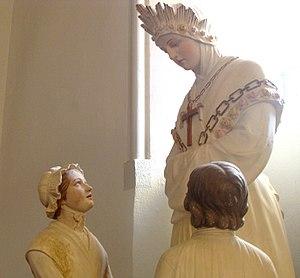
Statue de la Vierge de la Salette avec les enfants (détail), intérieur de l'église de Corps.
L'apparition mariale de Notre-Dame de La Salette désigne l'apparition mariale qui se serait produite le 19 septembre 1846 en haut du village de La Salette-Fallavaux, en France, à deux petits bergers Mélanie Calvat et Maximin Giraud. Cet événement, rapporté par les deux enfants le soir même produit une vive émotion, et il fait l'objet d'une première rédaction le lendemain même. Plusieurs prêtres, ainsi que les autorités civiles viennent interroger les enfants durant plusieurs mois. L'évêque de Grenoble, Mᵍʳ Philibert de Bruillard, ouvre une enquête canonique, et finalement, le 19 septembre 1851, cinq ans après les faits, reconnaît officiellement l'apparition comme authentique.